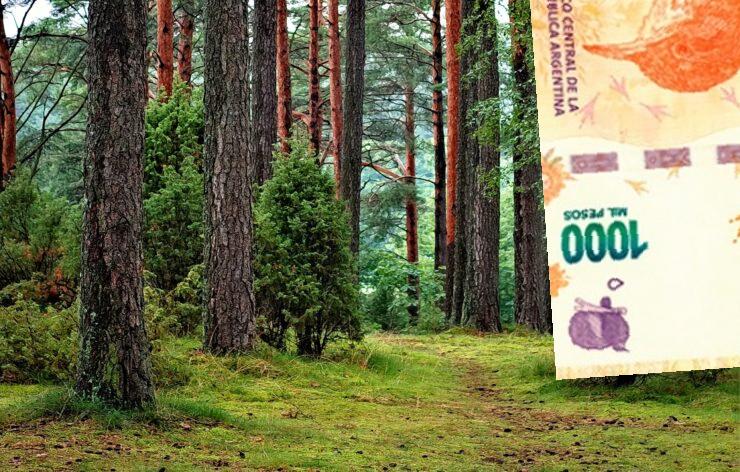
Denominación: 1000